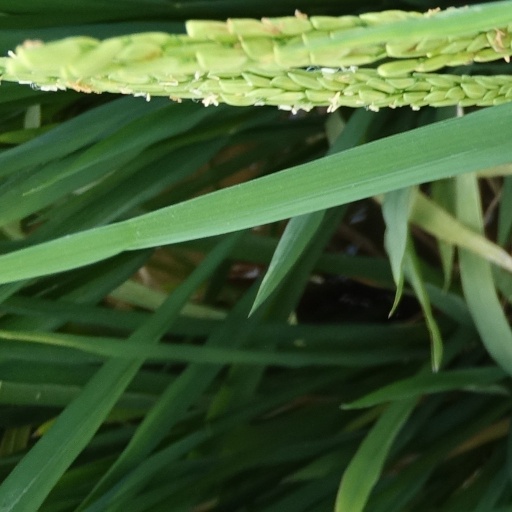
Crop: rice